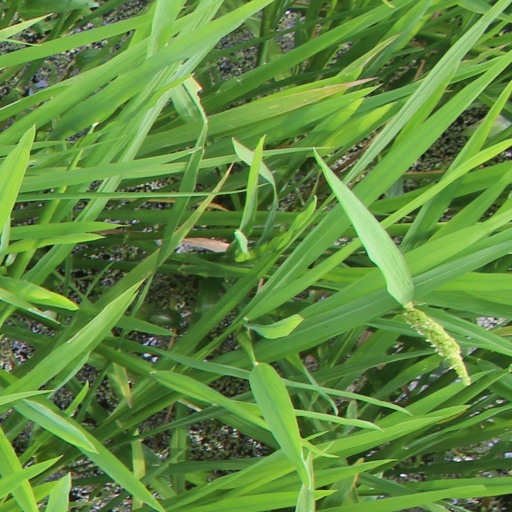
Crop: rice